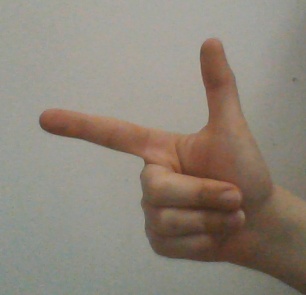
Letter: yaa